Jacobaea vulgaris

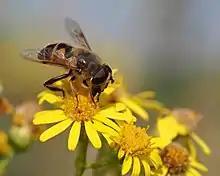
Drone fly on ragwort

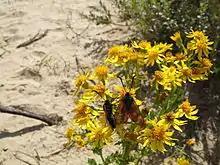
"Jacobaea vulgaris"

In the United Kingdom, where the plant is native, ragwort provides a home and food source to at least 77 insect species. Thirty of these species of invertebrate use ragwort exclusively as their food source and there are another 22 species where ragwort forms a significant part of their diet.